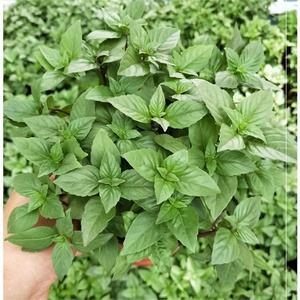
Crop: unknown
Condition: basil